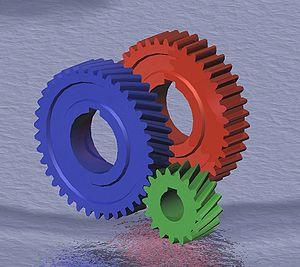
Comparaison des dentures droite (rouge) et hélicoïdale (bleu). Le pignon (vert) a un sens d'hélice inversé pour engrèner avec la roue (bleu). Image de synthèse réalisée avec SolidWorks ruizo
Un engrenage est un système mécanique composé de deux roues dentées ou plus engrenées servant :